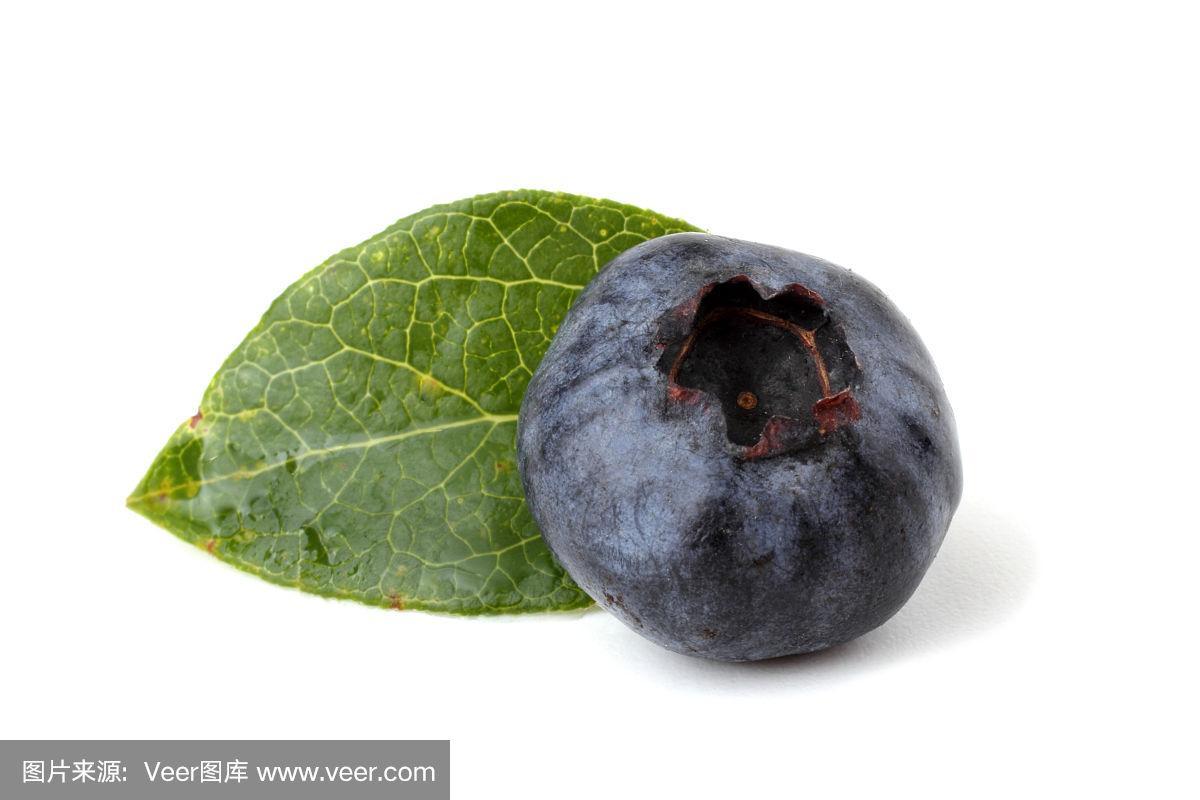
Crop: blueberry
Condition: healthy